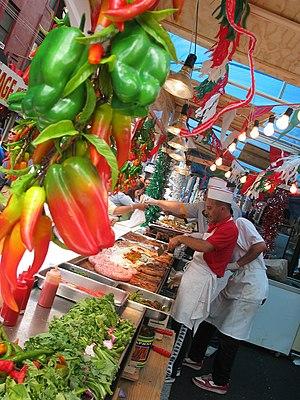
Cet article relate de la démographie de la ville de New York aux États-Unis. La population de la ville de New York est l'une des plus importantes et des plus cosmopolites du monde ; elle compte plus de 8 millions d'habitants, ce qui en fait la ville la plus peuplée du pays. L'agglomération new-yorkaise, communément appelée « Grand New York » concentre plus de 26 millions d'habitants. Entre 1995 et 2005, la population de la commune de New York a augmenté plus rapidement que celle de sa région. Les démographes estiment qu'elle devrait atteindre les 9,4 millions d'habitants vers 2025.